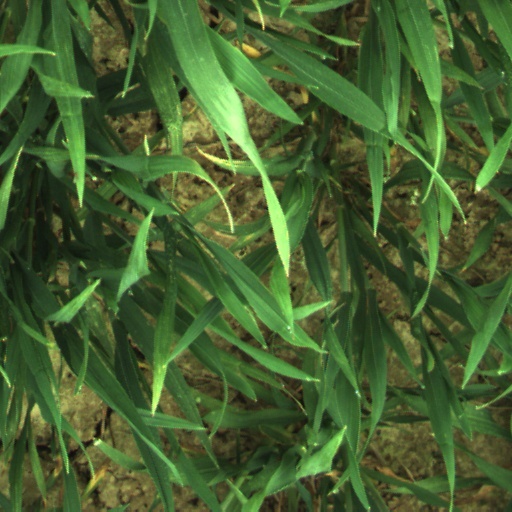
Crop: wheat